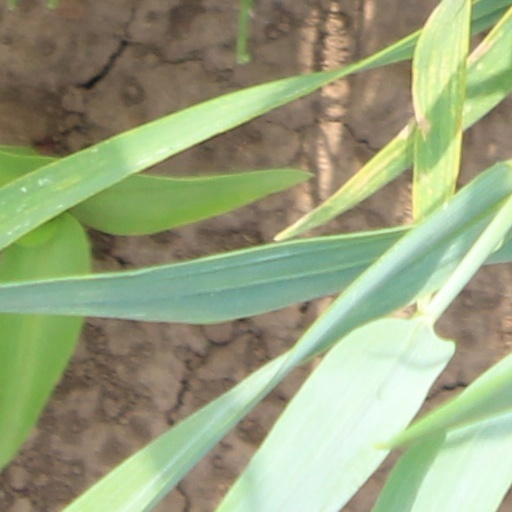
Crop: wheat